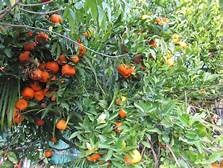
Label: mandarine